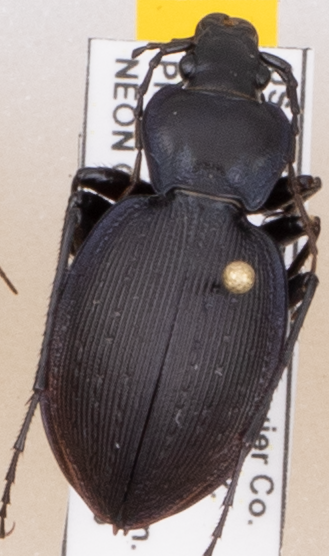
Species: Carabus goryi
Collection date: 2021-07-06
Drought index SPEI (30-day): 0.156
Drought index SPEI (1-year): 0.8
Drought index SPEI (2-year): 2.09